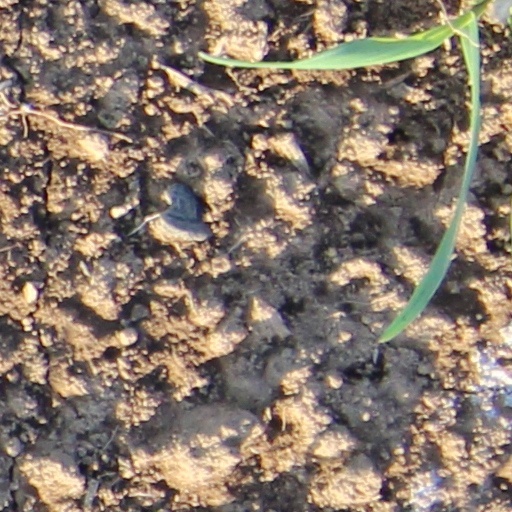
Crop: wheat